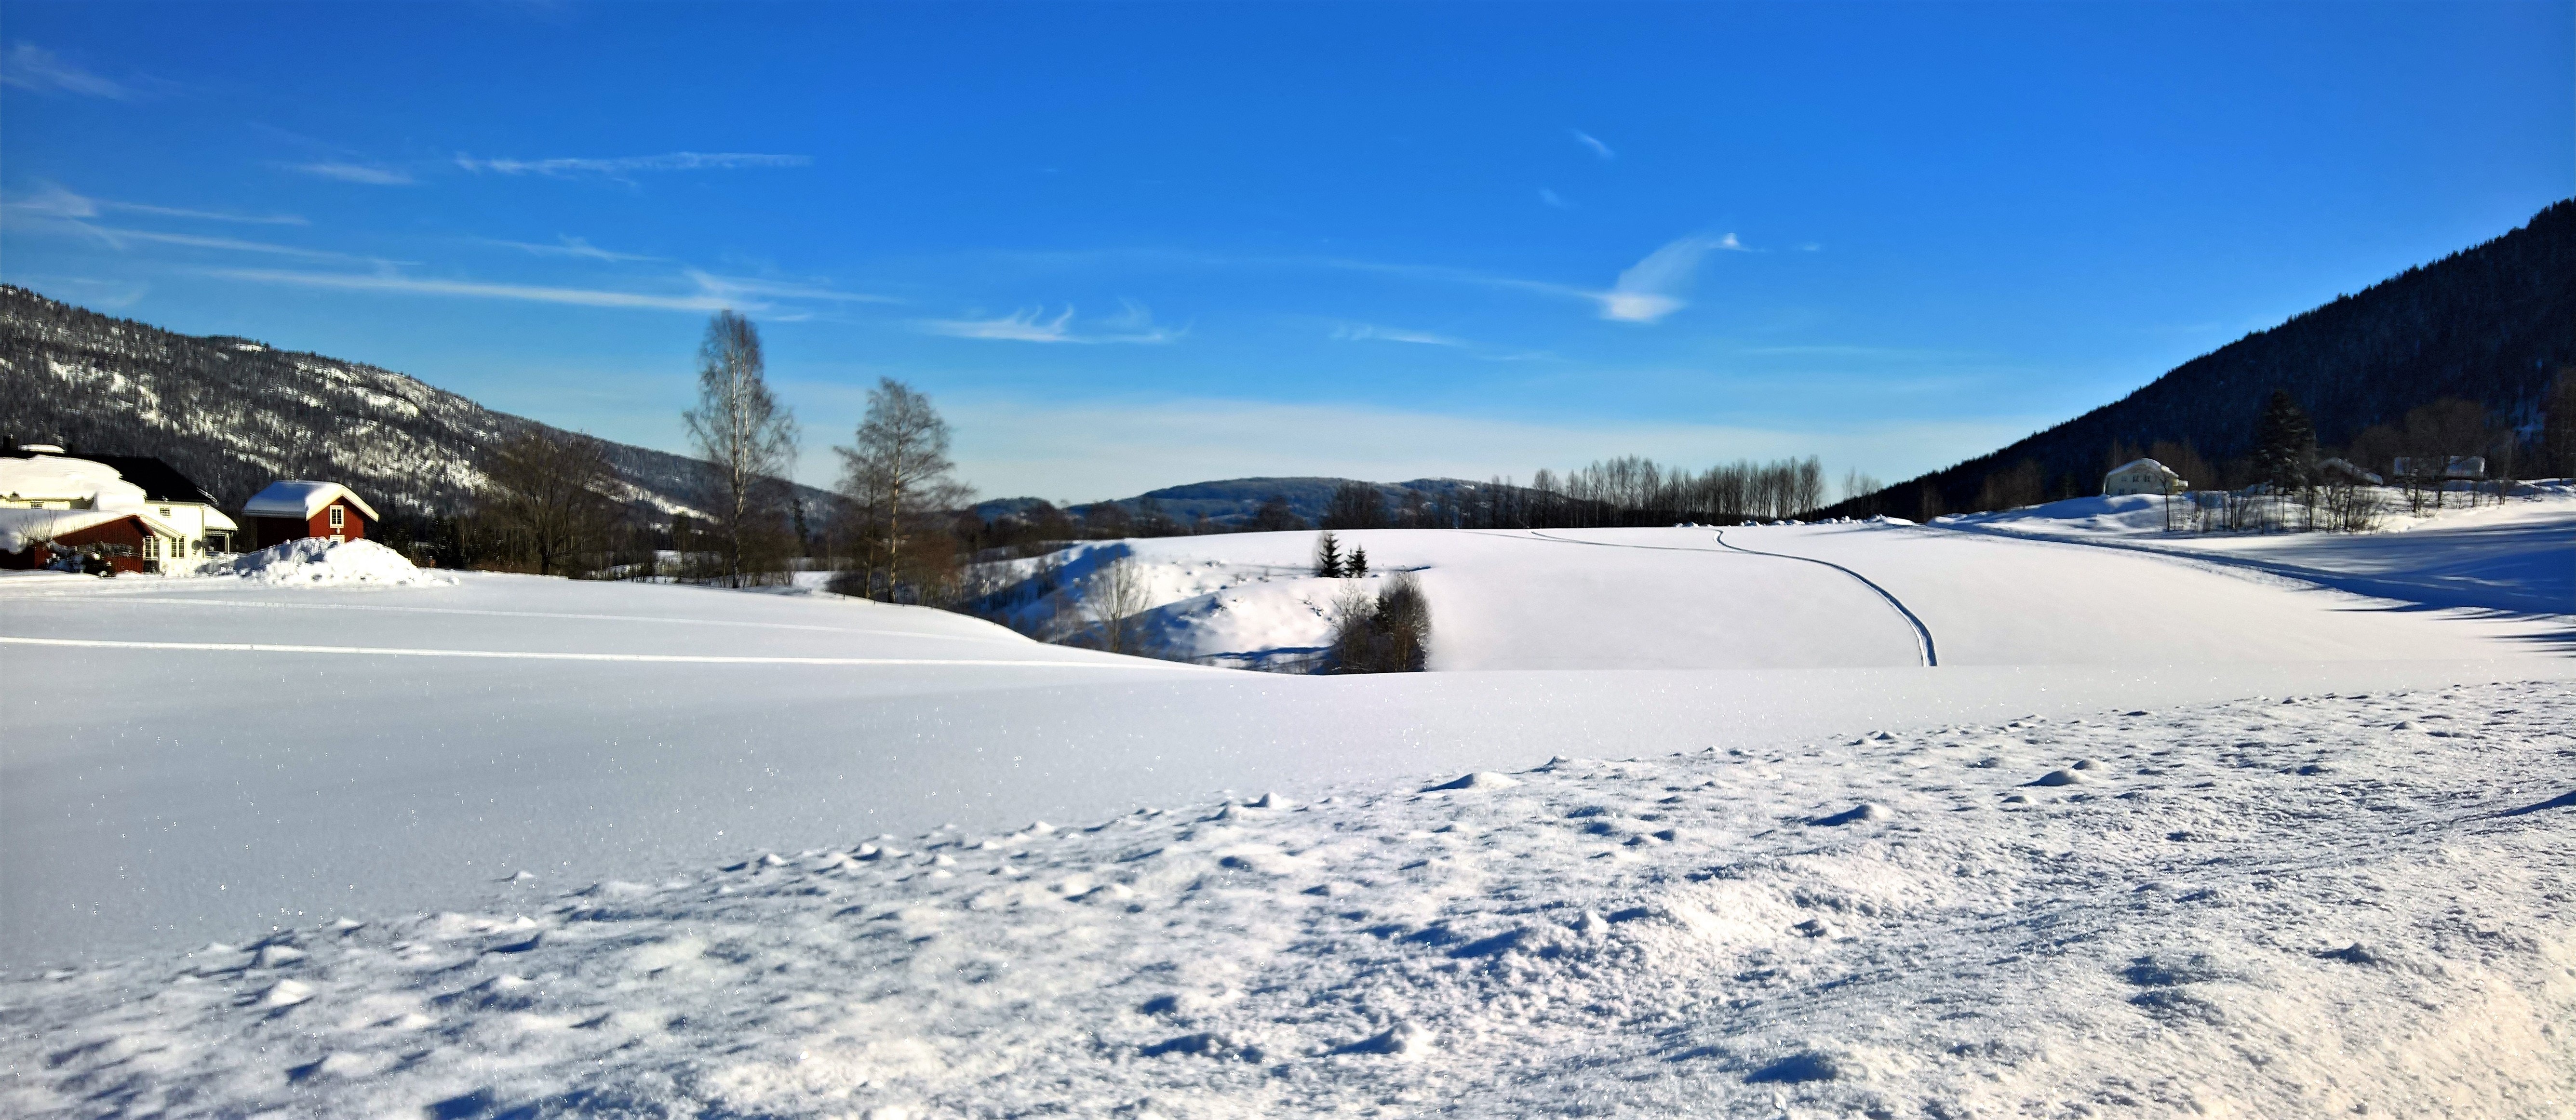
snow, winter, sky, mountain, freezing, slope, piste, geological phenomenon, terrain, recreation, cloud, tree, mountain range, landscape, ridge, hill, ice, sport venue, alps, massif